Rügen

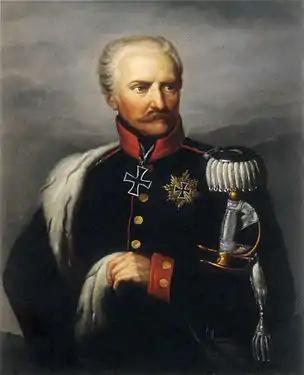
Gebhard Leberecht von Blücher around 1815

Two car ferries belonging to the operate every half-an-hour between the Zudar peninsula on Rügen and Stahlbrode on the mainland, halfway between Stralsund and Greifswald.